Tell ej-Judeideh

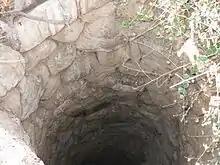
Mouth of well ("Bir Rasaq"), at the foot of Tell Goded (Tell ej-Judeideh)

Excavations at the site revealed three major levels in the sub-strata: the first and earliest being a Canaanite level (Middle Bronze Age); the second being Israelite (Iron II); and the third being Hellenistic-Roman.